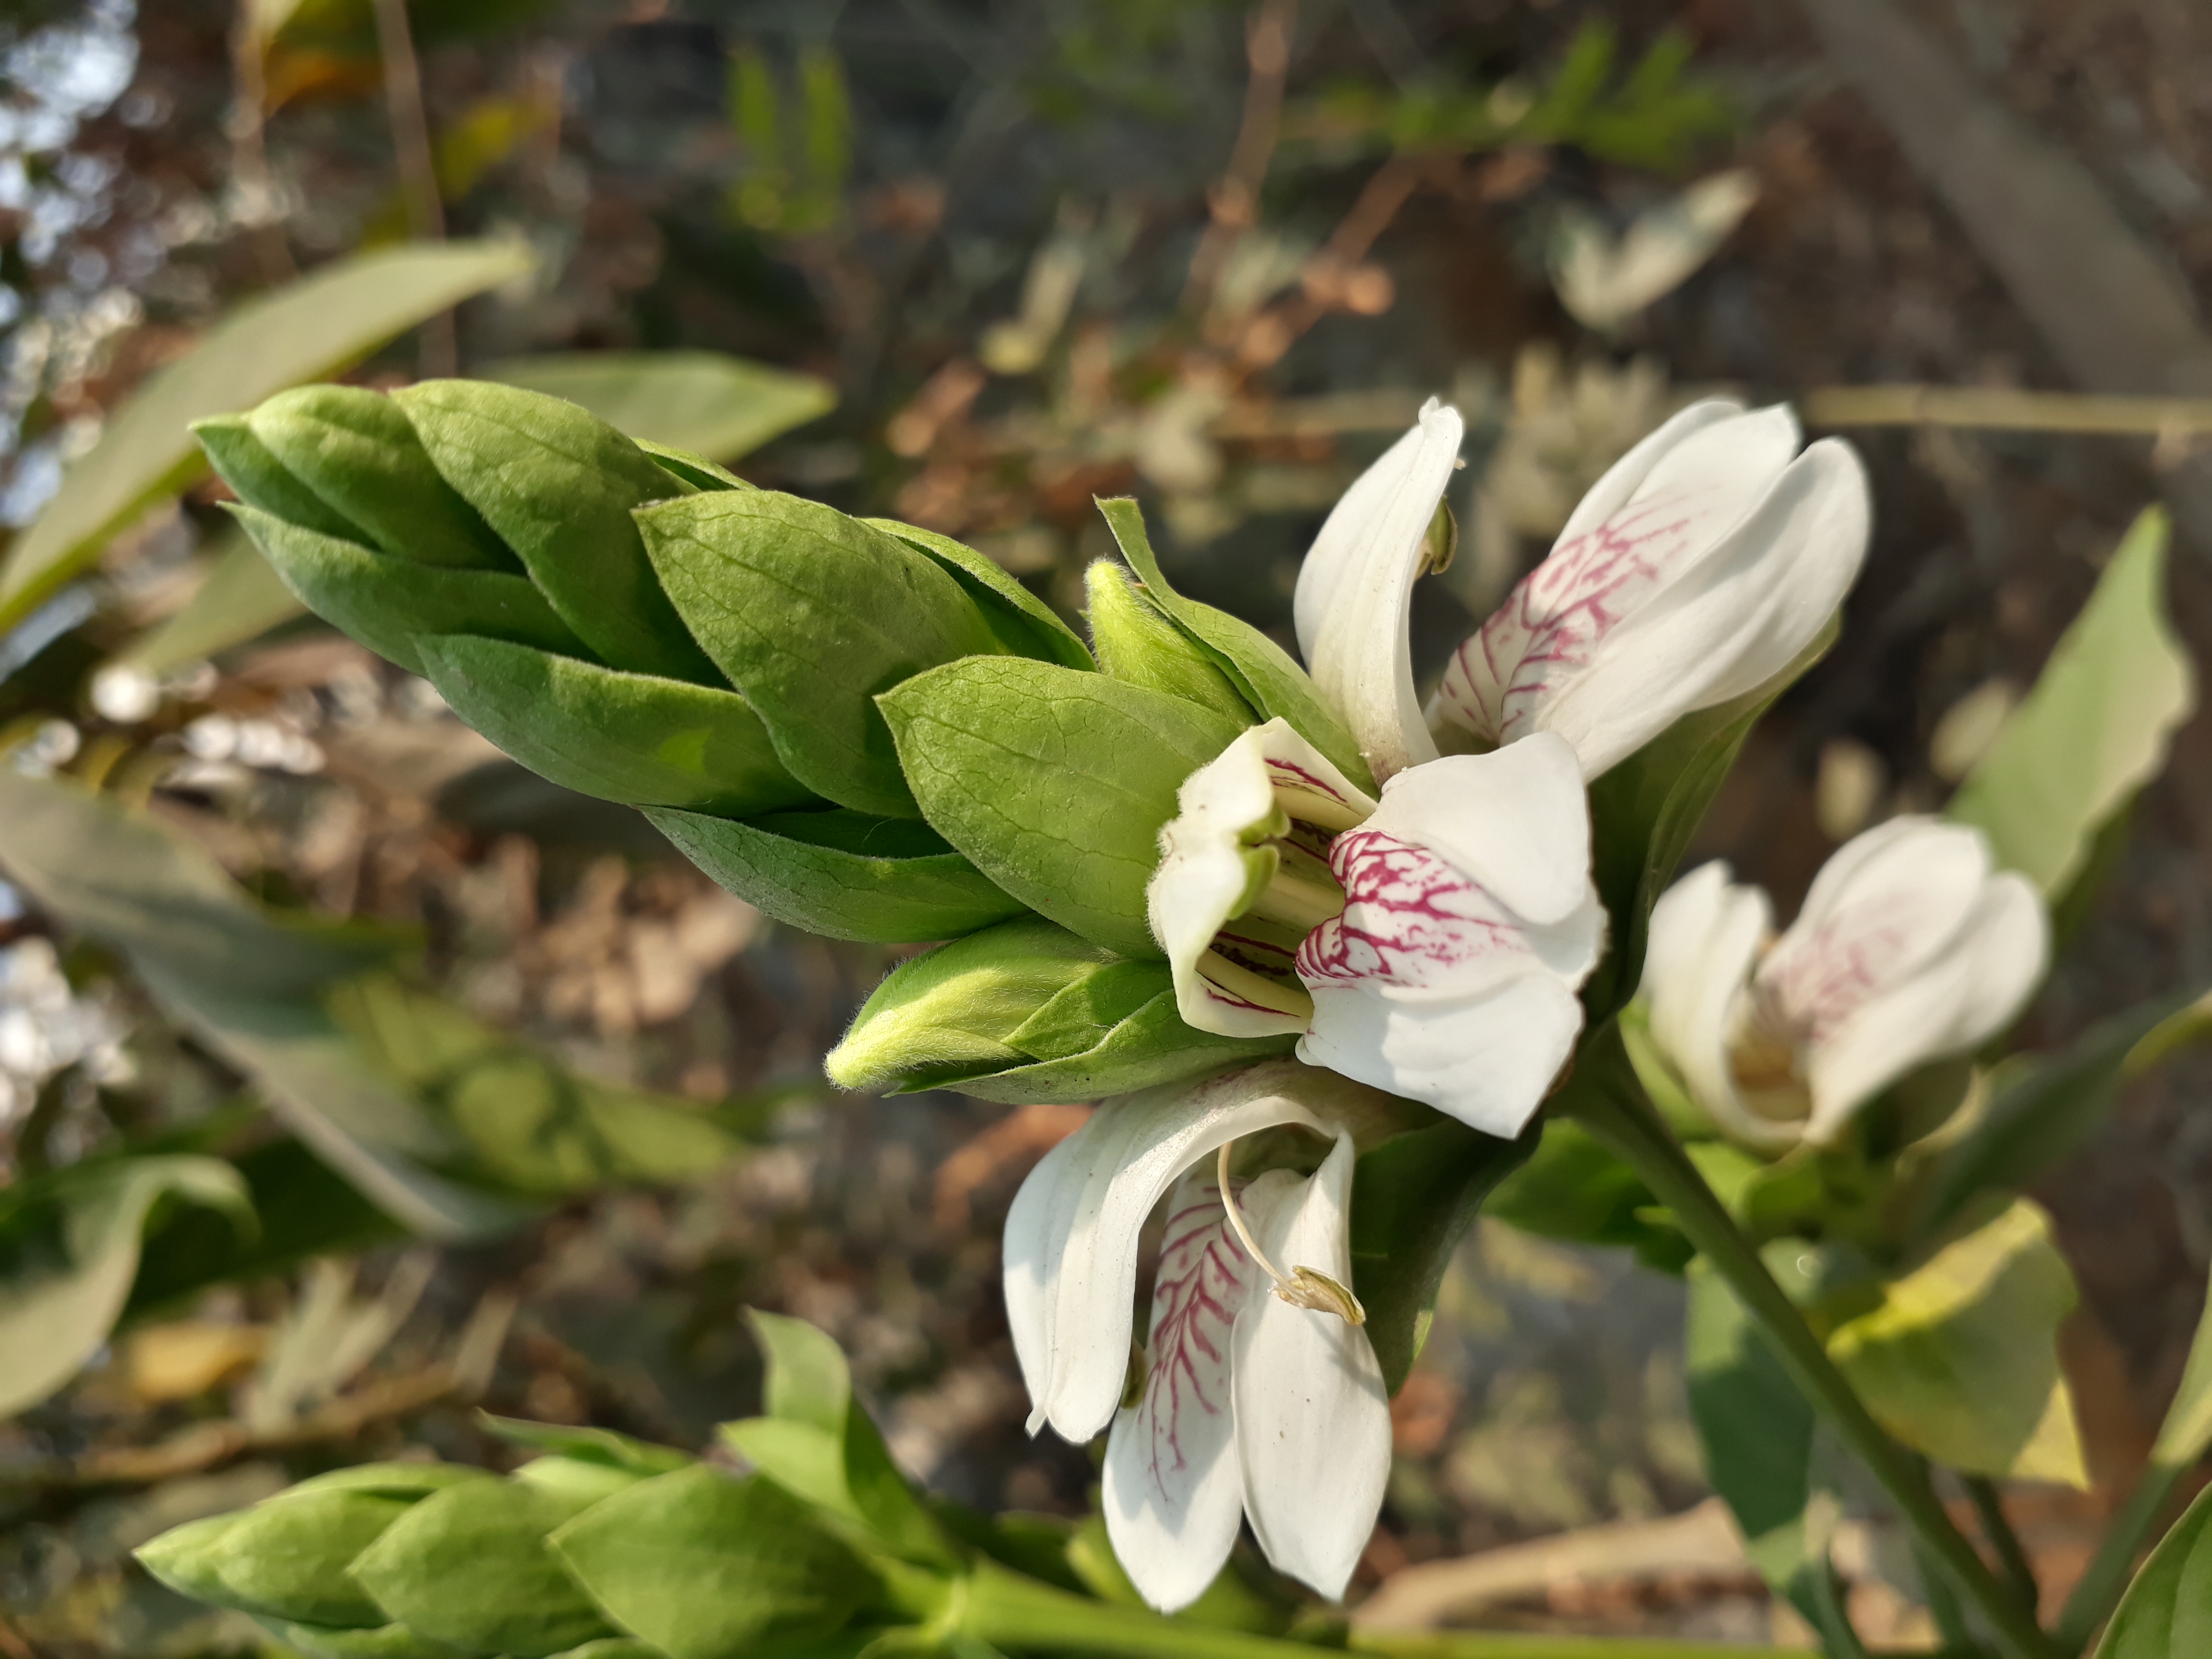
nature, tree, flower, white flower, beautiful, green, plant, flora, flowering plant, spring